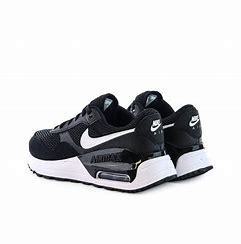
Brand: Nike
Model: Air Max Systm